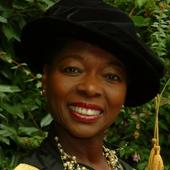
Age: 56